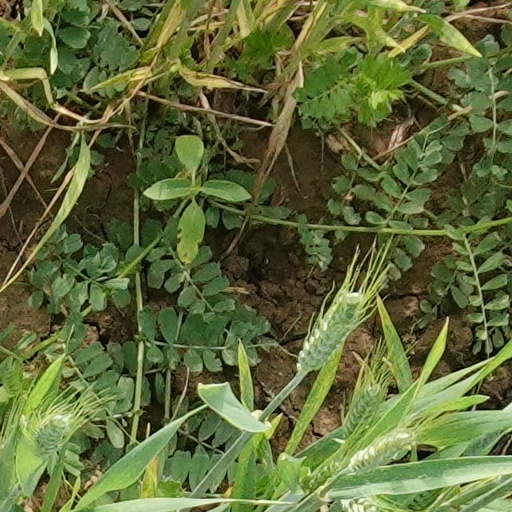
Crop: wheat